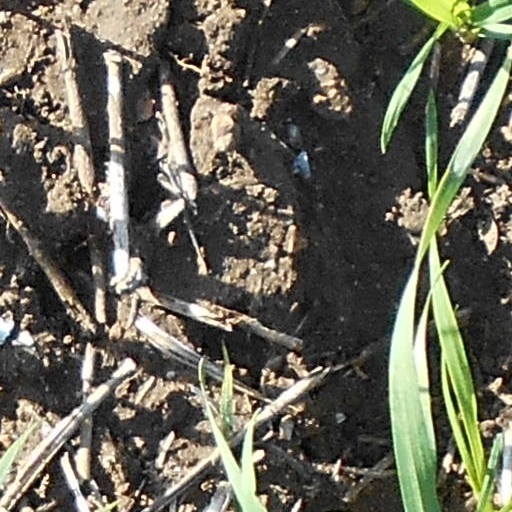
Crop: wheat